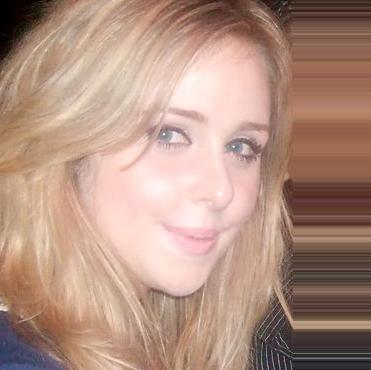
Age: 18